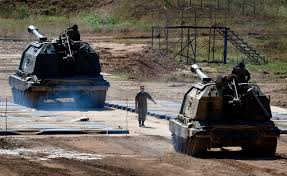
Label: 2S19_MSTA